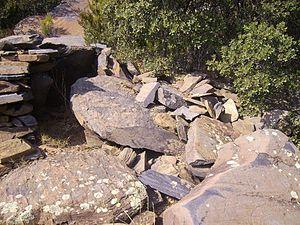
Cette liste non exhaustive recense les principaux sites mégalithiques en Catalogne, en Espagne.
Cet article présente une liste de sites mégalithiques de l'Alt Empordà, dans le nord-est de la Catalogne, en Espagne.